Answer in natural language. Considering the relative positions, where is abstract rectangle frame on wall with respect to Microwave? Choose between the following options: above or below
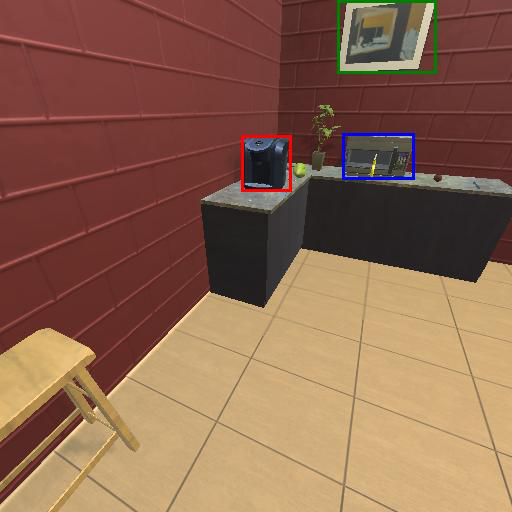
<answer>above</answer>